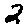
Label: 2